Chellah

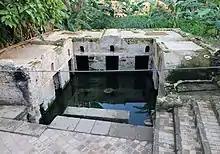
The pool at Chellah, originally an ablutions facility for the mosque

Despite this decline, the site acquired local religious importance over time. At some point, Sufis began to inhabit the site and the madrasa was reused as a zawiya (Sufi religious and educational center). The zawiya also became the object of a local pilgrimage, with locals believing that a visit here could be a substitute for the Hajj pilgrimage to Mecca for those who couldn't afford that long journey. As part of their visit, pilgrims performed a circumambulation ("tawaf") of the madrasa's "mihrab". Popular legends also grew around the tombs. The tomb of Shams al-Ḍuḥa came to be popularly known as the tomb of a girl named Lalla Chella, to which the site's name was popularly attributed. Some local beliefs, especially among women, associated beneficial maraboutic powers to some of the animals, like the eels and turtles, that lived in the pools here. For example, it was believed that feeding the eels could aid fertility and childbirth. Legends about buried treasures also led to illegal excavations at times and pushed authorities in the 20th century to move some of the most important objects in the necropolis to museums in Rabat.